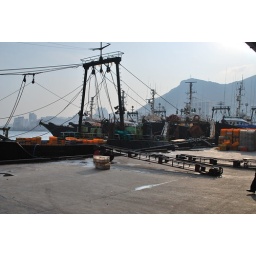
by Chagalchi fish market